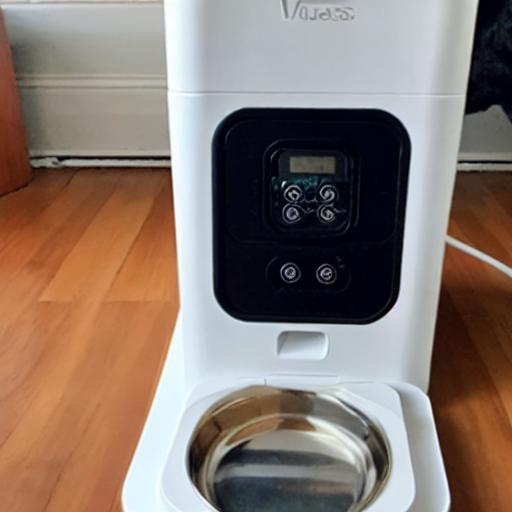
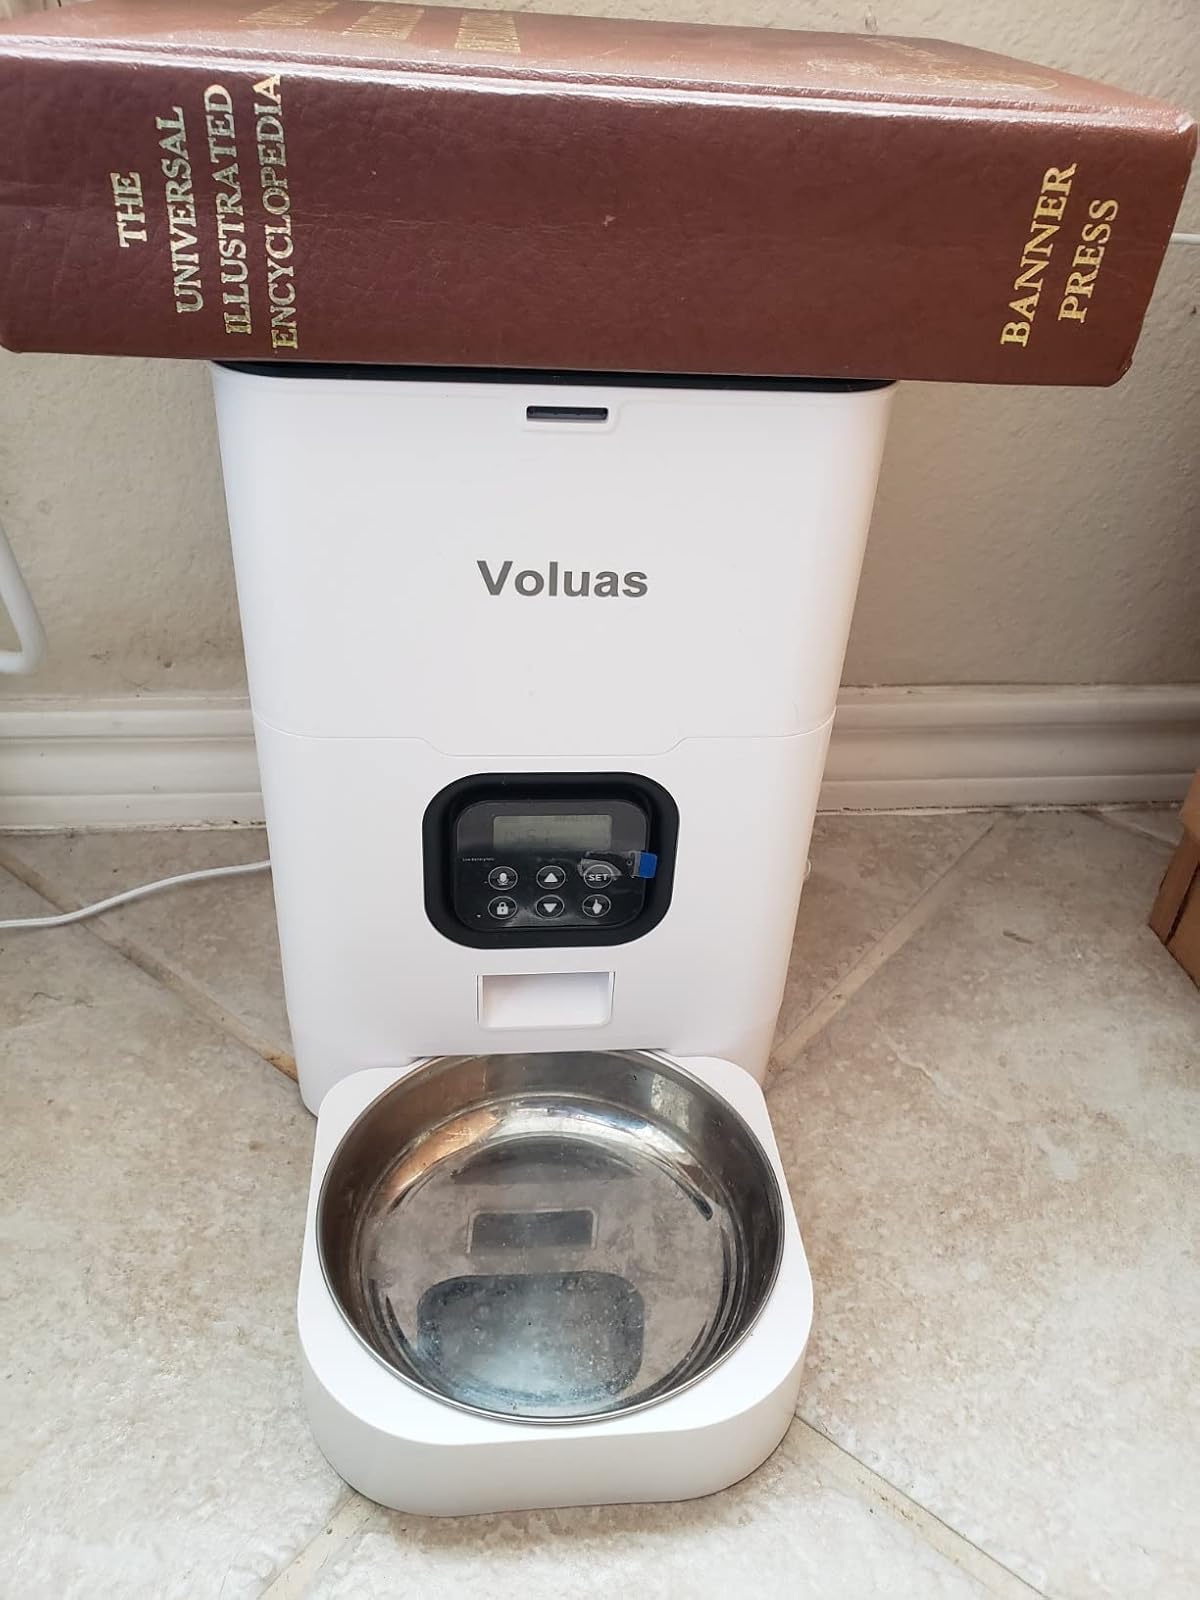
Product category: items_feeder
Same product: no